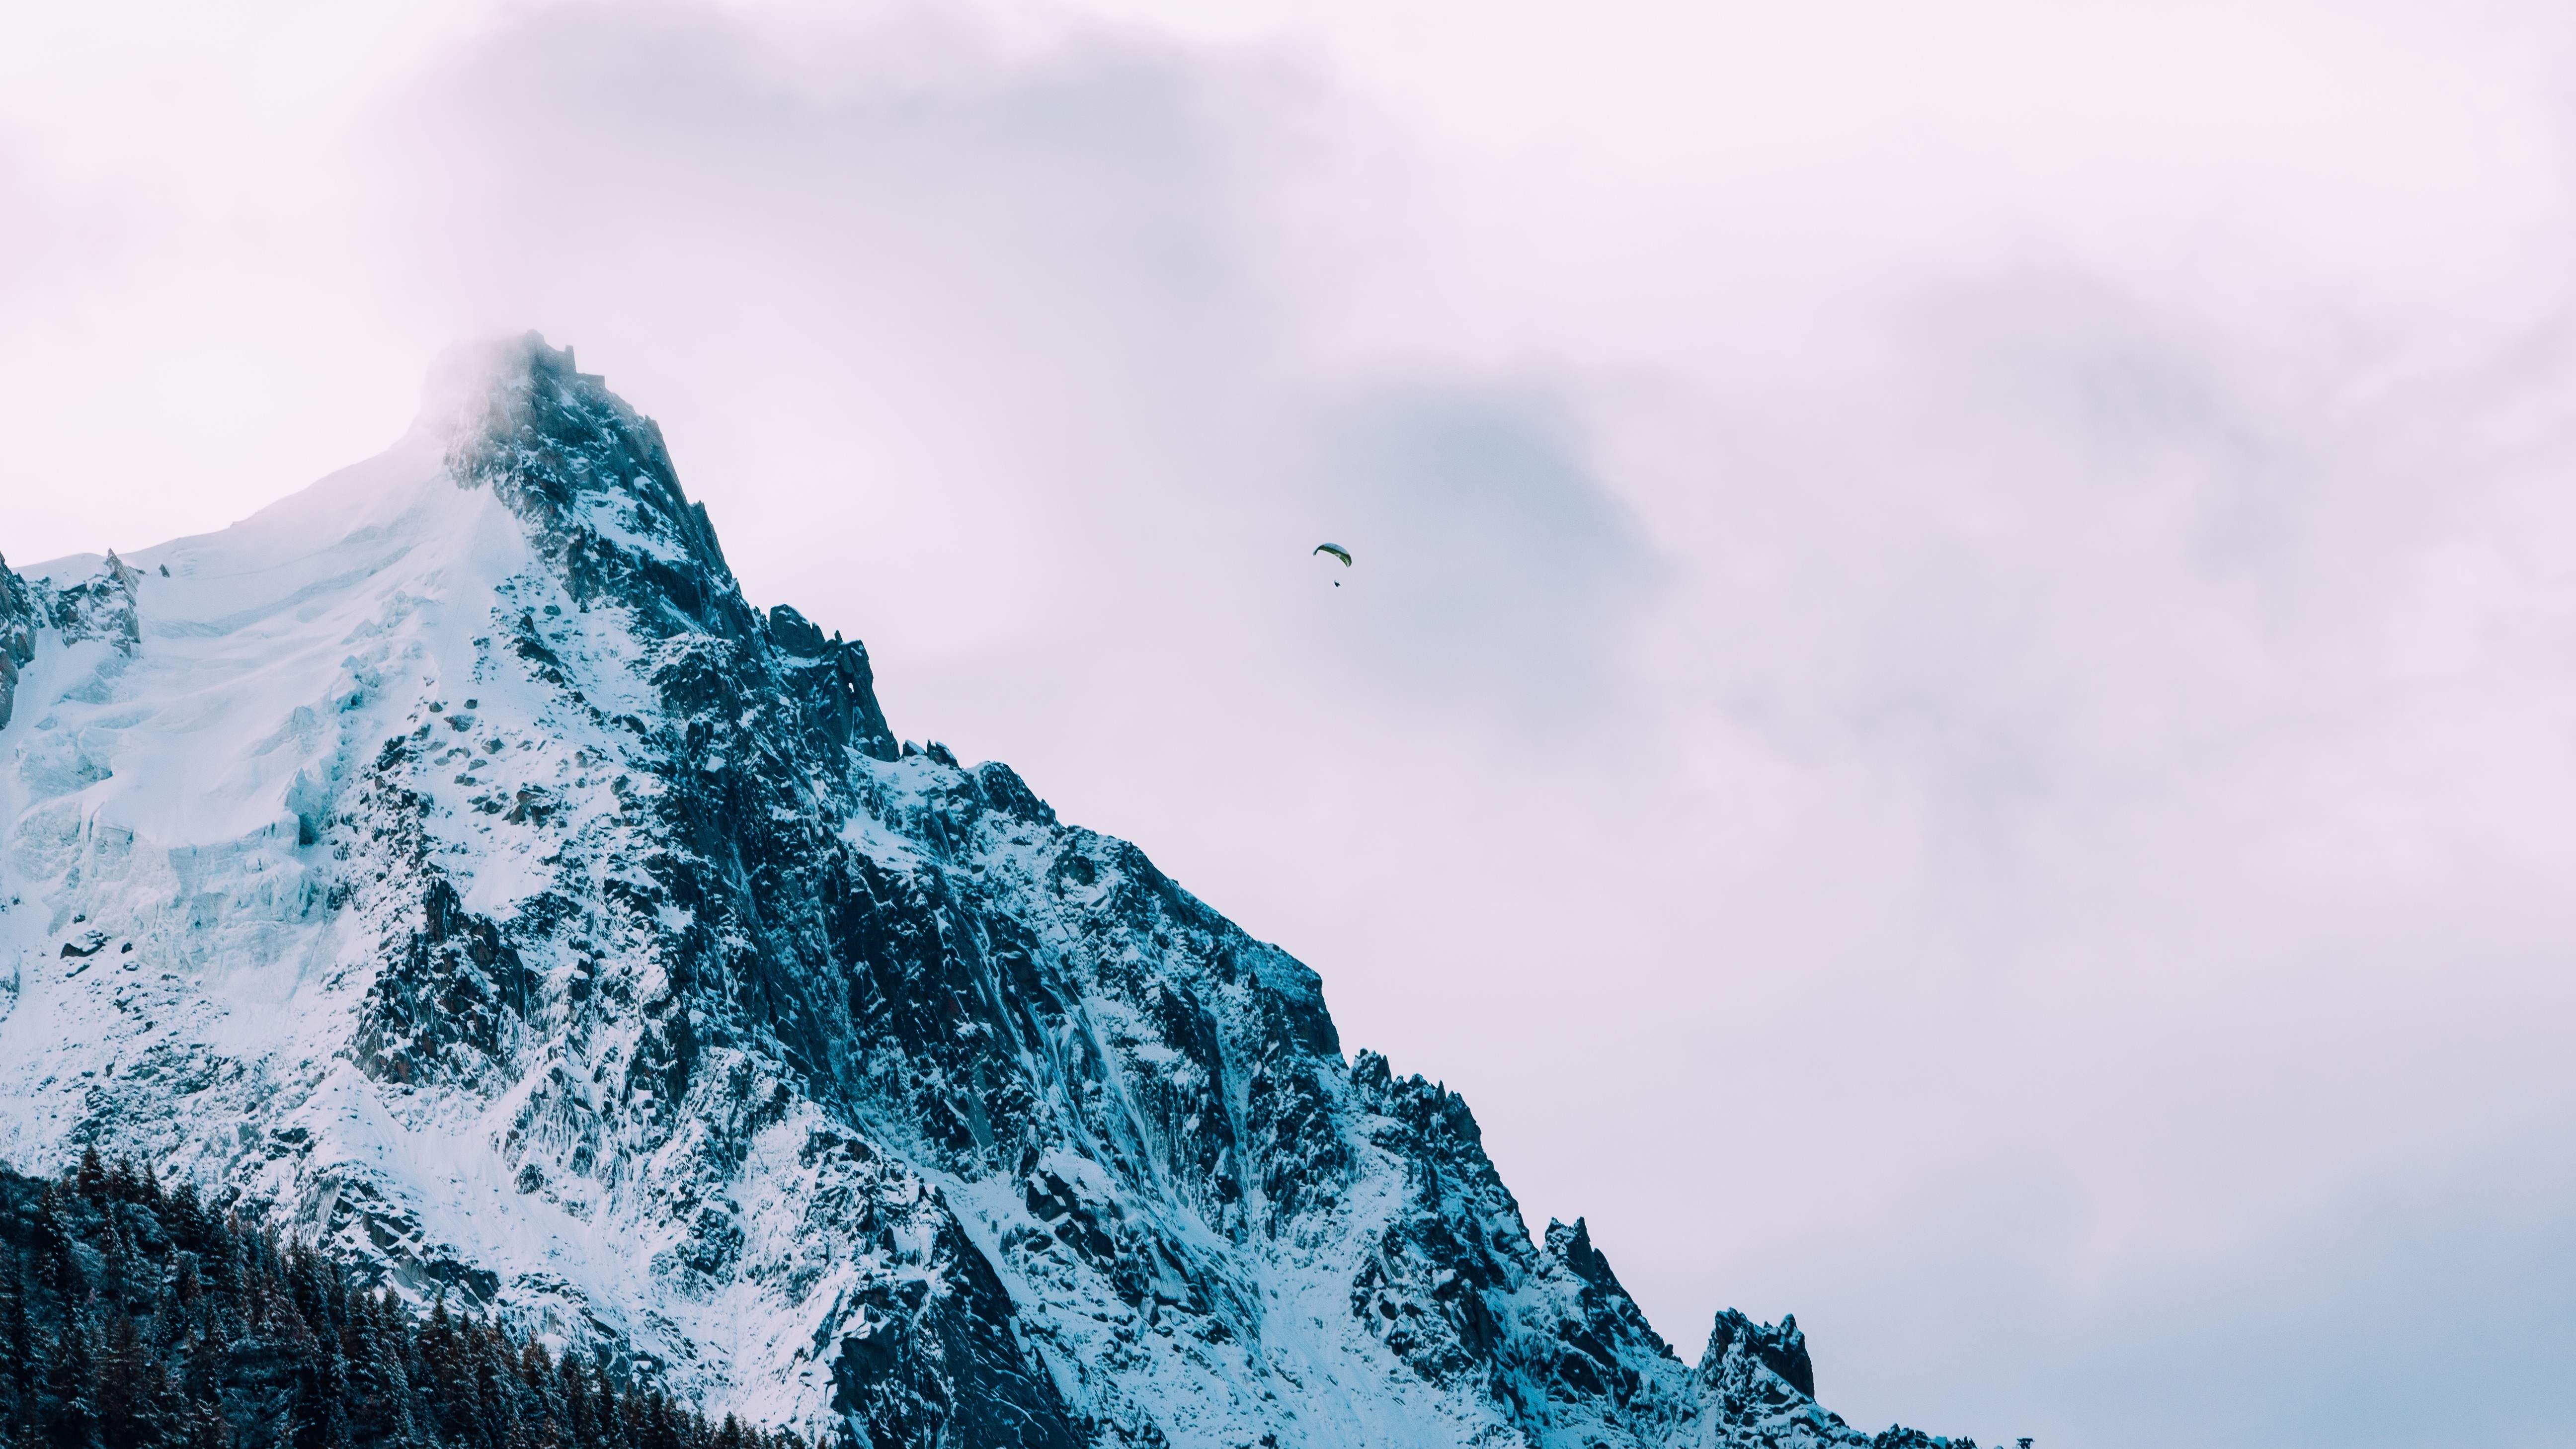
nature, outdoor, mountain, snow, cloud, sky, sport, wave, adventure, peak, mountain range, fly, high, weather, blue, extreme, ridge, parachute, paragliding, summit, activity, alps, landform, geographical feature, atmospheric phenomenon, atmosphere of earth, mountainous landforms